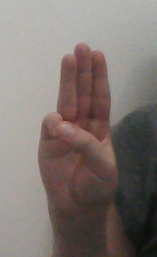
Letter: thaa